David A. Johnston

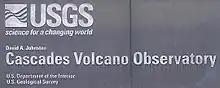
Refer to caption.

Tiltmeters installed on the volcano's north side displayed a northwest trending tilt for that side of the mountain, and a southwest trending tilt was observed on the south side. Worried that the amount of pressure on the magma underground was increasing, scientists analyzed gases by the crater, and found high traces of sulfur dioxide. After this discovery, they began to regularly check the fumarolic activity and monitor the volcano for dramatic changes, but none were observed. Disheartened, they instead opted to study the growing bulge and the threat an avalanche could have for humans relatively near the volcano. An evaluation of the threat was carried out, concluding that a landslide or avalanche in the Toutle River could spawn lahars, or mudflows, downstream.